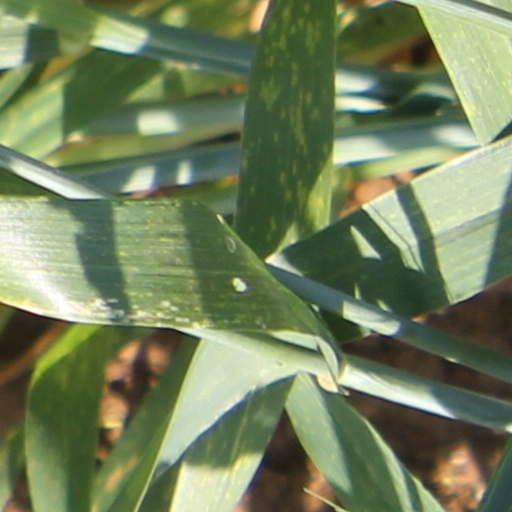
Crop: wheat